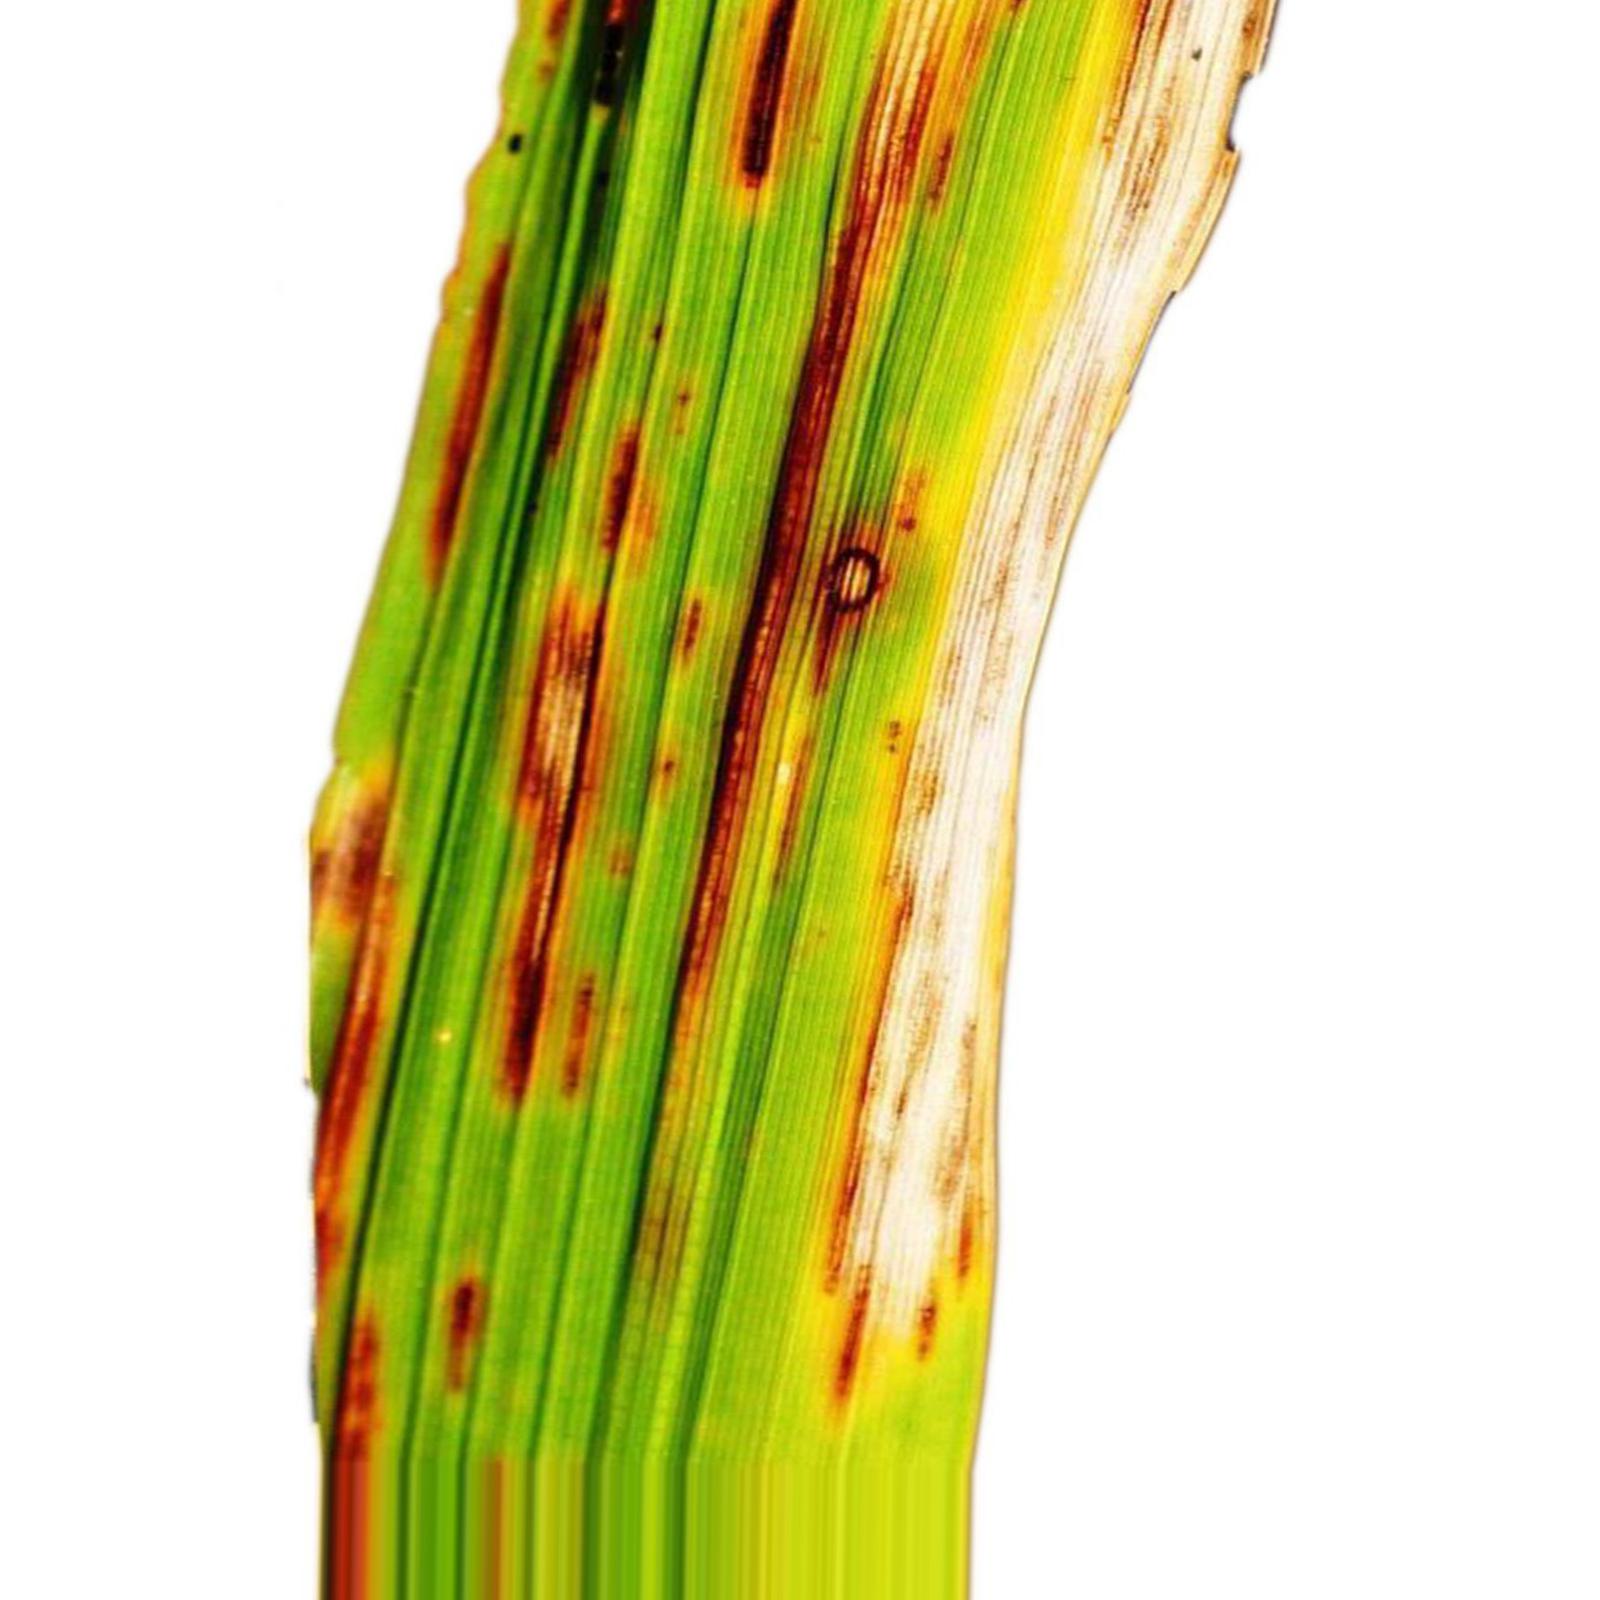
Nhãn: Bệnh Gạch Nâu ( Narrow Brown Spot )